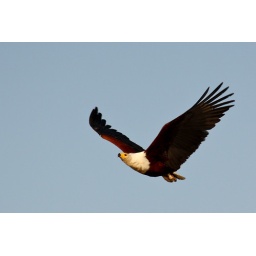
These fish eagles were photographed during various boat trips at Chobe National Park in August